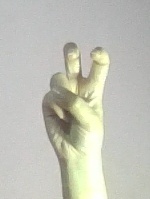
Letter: toot